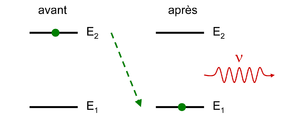
Illustration du phénomène d'émission spontannée
Un laser est un système photonique. Il s'agit d'un appareil qui produit un rayonnement lumineux spatialement et temporellement cohérent reposant sur le processus d'émission stimulée. Descendant du maser, le laser s'est d'abord appelé « maser optique ».